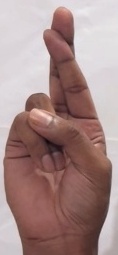
ASL sign: R